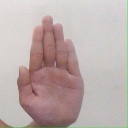
अक्षर: ध